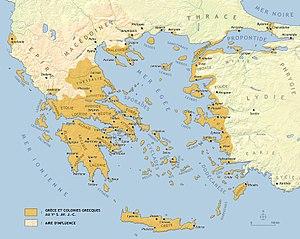
Carte de la Grèce antique au Ve siècle av. J.-C.
L'expression « Grèce antique » renvoie à la civilisation des peuples de langue et de culture grecques durant l'Antiquité. On entend parfois plus précisément par Grèce antique la Grèce classique, en particulier l'Athènes du Vᵉ siècle av. J.-C., celle de Périclès et de la tragédie, et celle du IVᵉ siècle av. J.-C., de Platon et d'Aristote. Toutefois, la culture grecque s'est développée plus tôt : les épopées de l’Iliade et de l’Odyssée remontent sans doute au VIIIᵉ siècle av. J.-C. Elle a aussi conservé un réel dynamisme au cours des siècles suivants, pendant lesquels elle s'est étendue dans de nombreuses autres régions. En Orient, après les conquêtes d'Alexandre le Grand, la culture grecque s'est mêlée aux cultures antérieures pour donner naissance à la civilisation hellénistique. Dans le bassin méditerranéen, la culture grecque a joué un rôle décisif, notamment du fait de l'influence qu'elle eut à Rome, où le grec devint la langue du savoir utilisée par les élites, et de l'influence qu'elle exerça dans le monde arabo-musulman, qui traduisit en arabe de nombreux traités grecs.